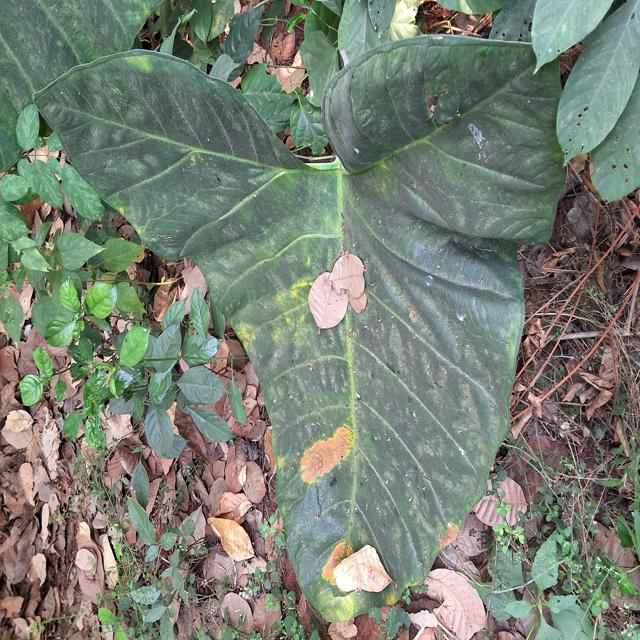
Label: Early_Blight